Nansen's Fram expedition

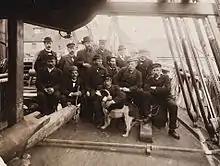
Expedition members after "Fram's" return to Christiania in August 1896. Back row, l. to r.: Blessing, Nordhal, Mogstad, Henriksen, Pettersen, Johansen. Seated: Bentzen, Scott Hansen, Sverdrup, Amundsen (with dog), Jacobsen, Nansen, Juell

After days of celebration and recuperation the ship left Tromsø on 26 August. The voyage south was a triumphal procession, with receptions at every port. "Fram" finally arrived in Christiania on 9 September, escorted into the harbour by a squadron of warships and welcomed by thousands—the largest crowds the city had ever seen, according to Huntford. Nansen and his crew were received by King Oscar; on the way to the reception they passed through a triumphal arch formed by 200 gymnasts. Nansen and his family stayed at the palace as special guests of the king; by contrast, Johansen remained in the background, largely overlooked, and writing that "reality, after all, is not so wonderful as it appeared to me in the midst of our hard life."